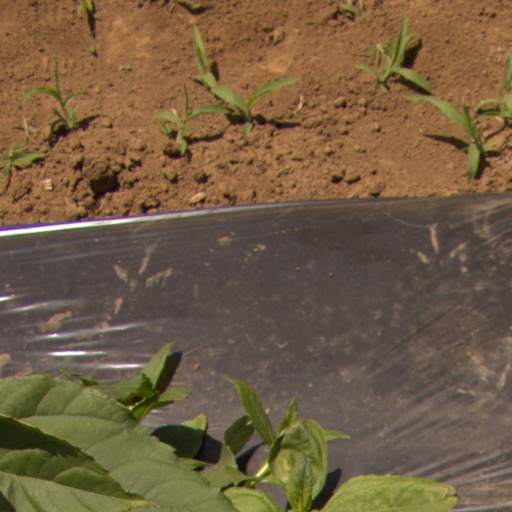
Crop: Jerusalem artichoke